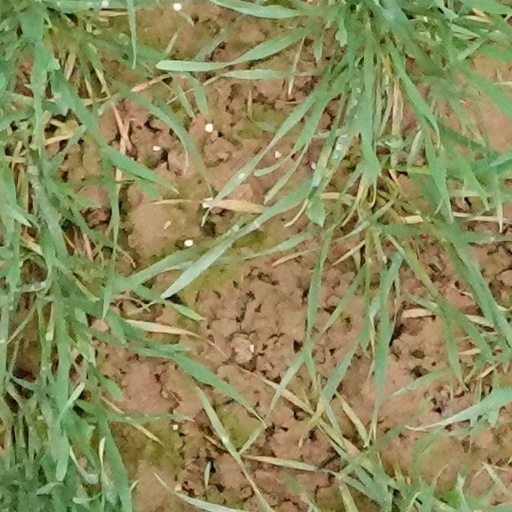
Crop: wheat